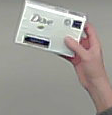
Product: dove_soap